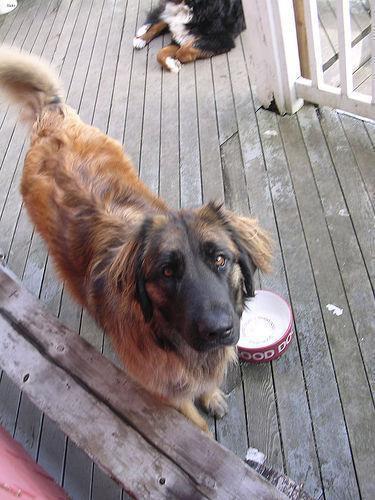
leonberger